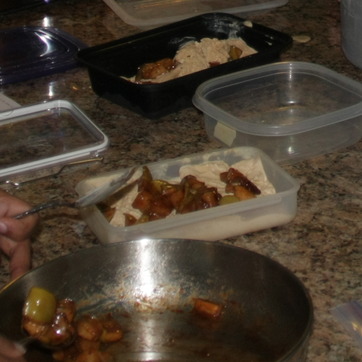
Material: food